Netherlands Centennial Carillon

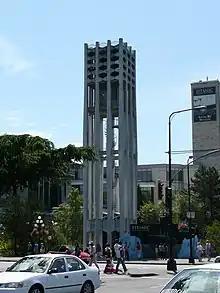
Netherlands Centennial Carillon, Victoria.

The Netherlands Centennial Carillon is a 62-bell carillon located in Victoria, British Columbia, Canada. Its tower is located at the intersection of Government Street and Belleville Street, in front of the Royal British Columbia Museum and across the street from the Parliament Building.